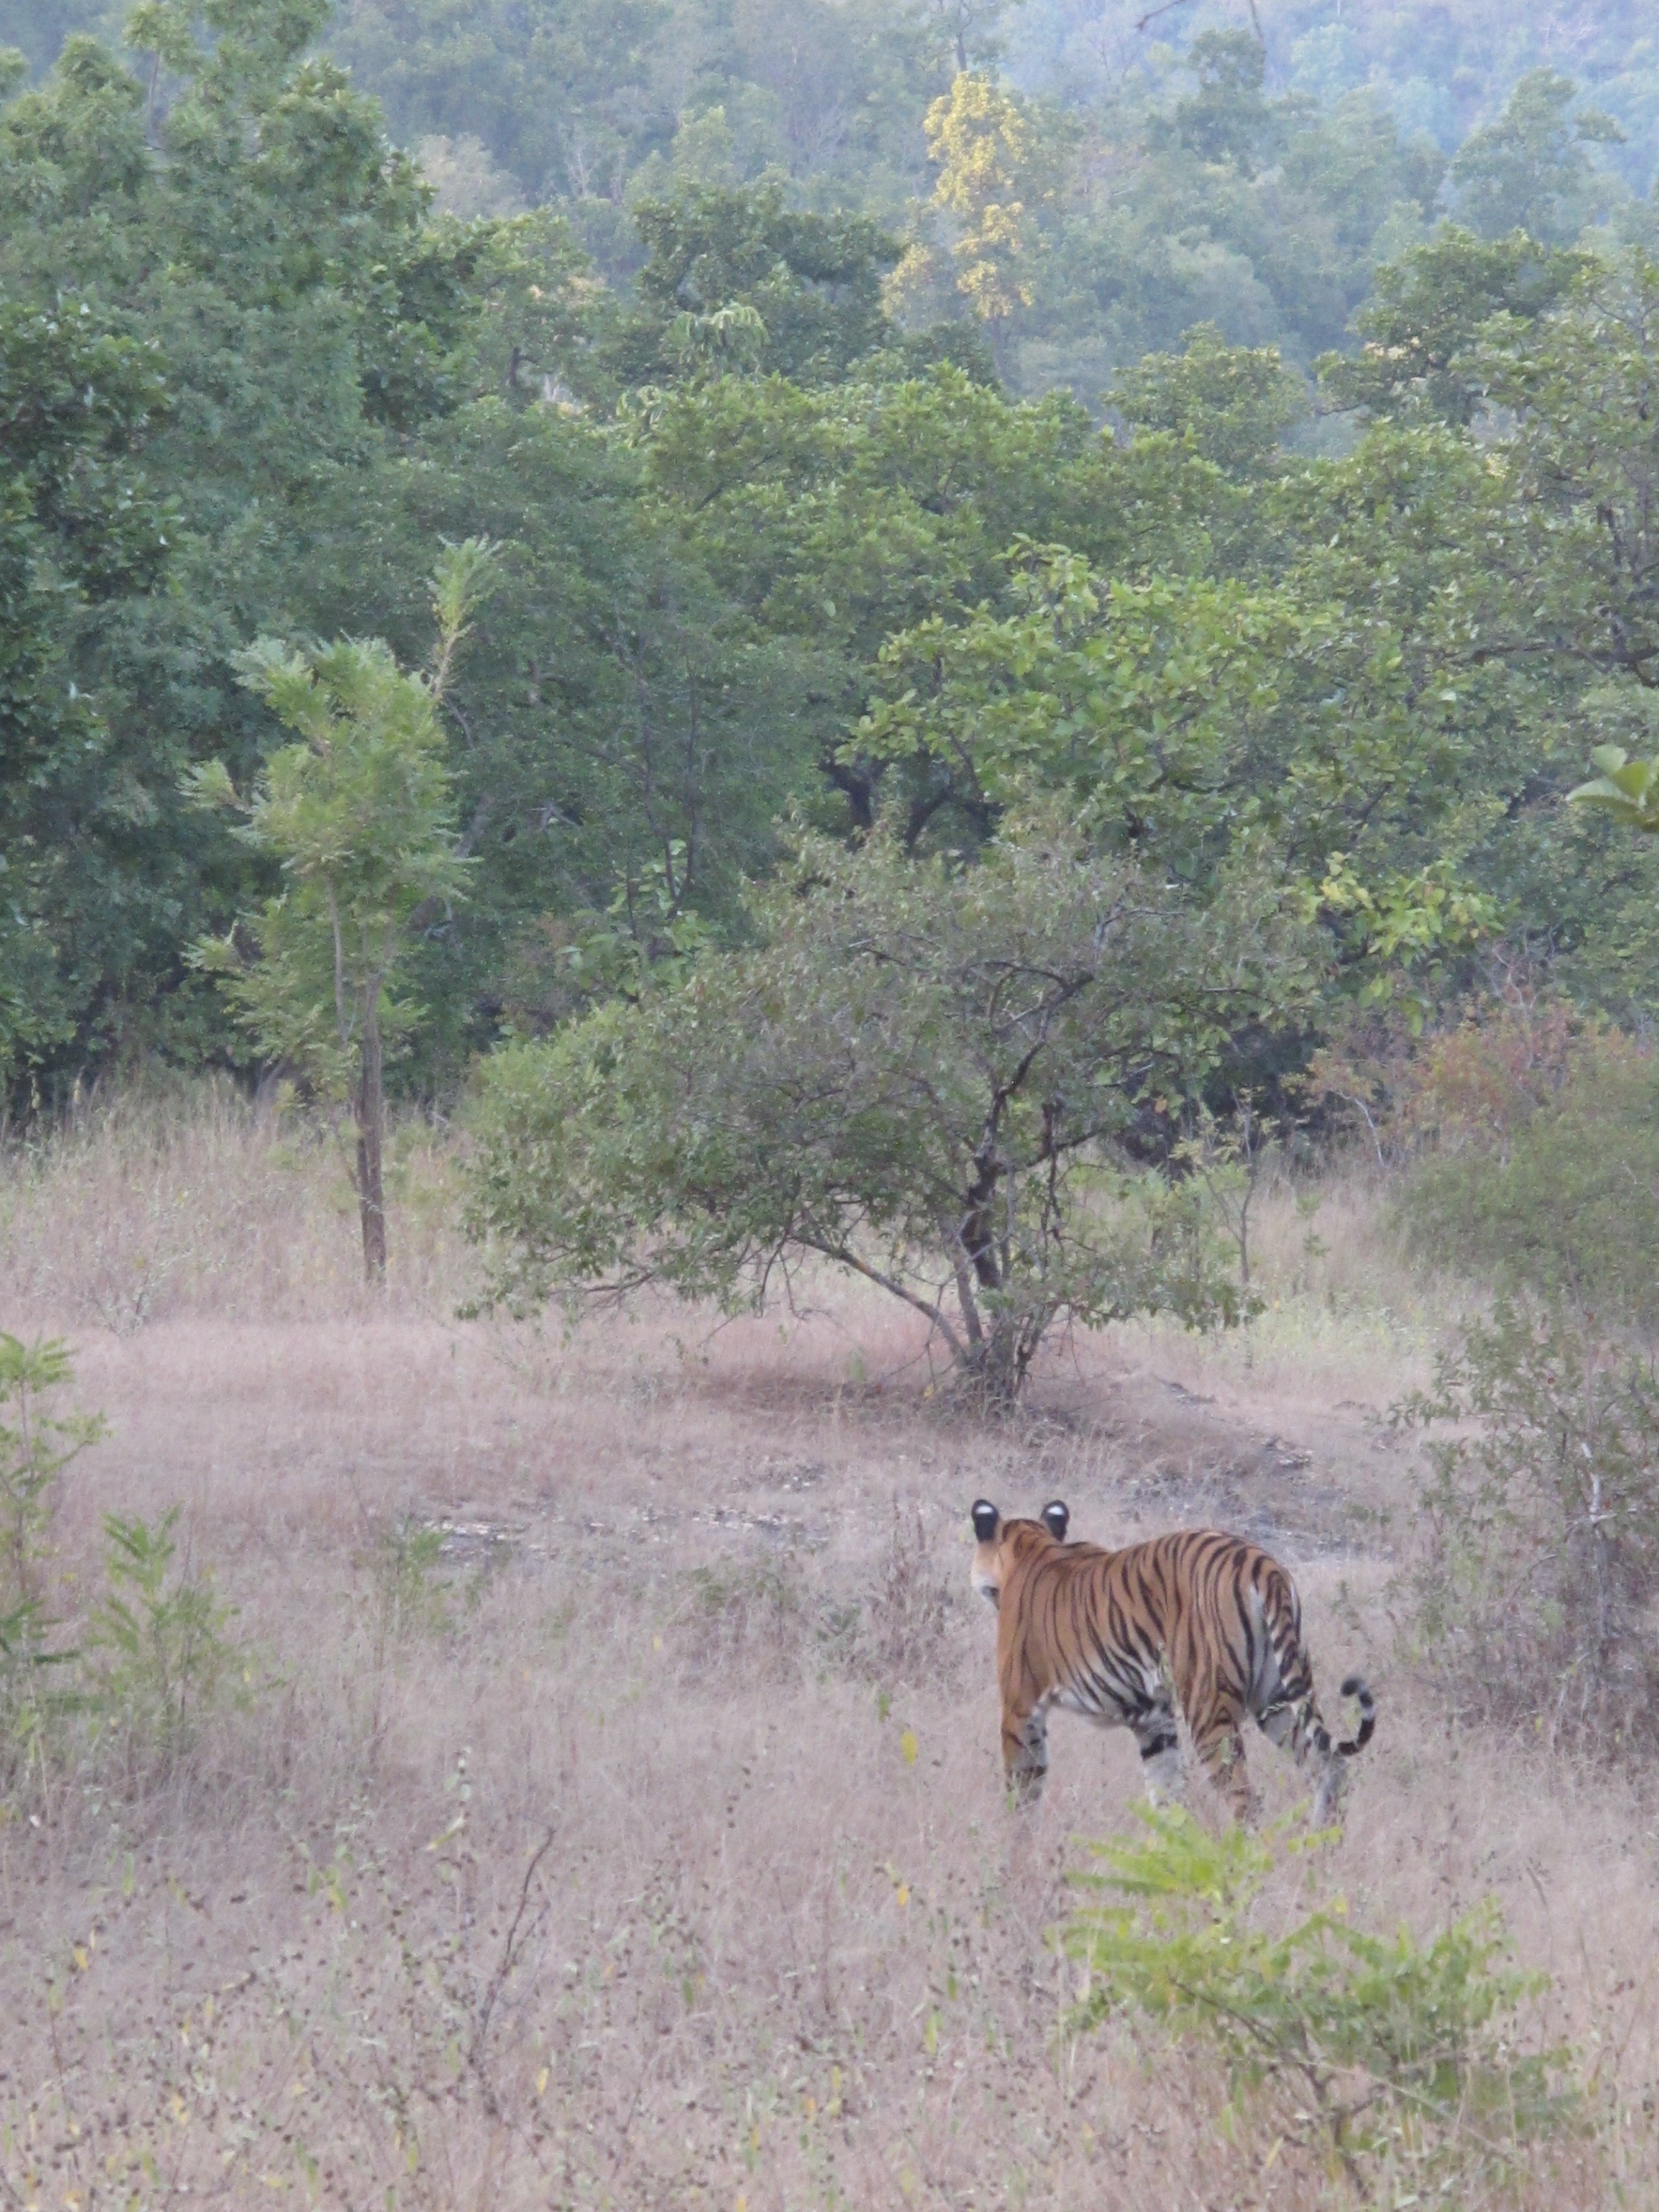
wilderness, prairie, adventure, wildlife, jungle, grazing, fauna, savanna, plain, safari, ecosystem